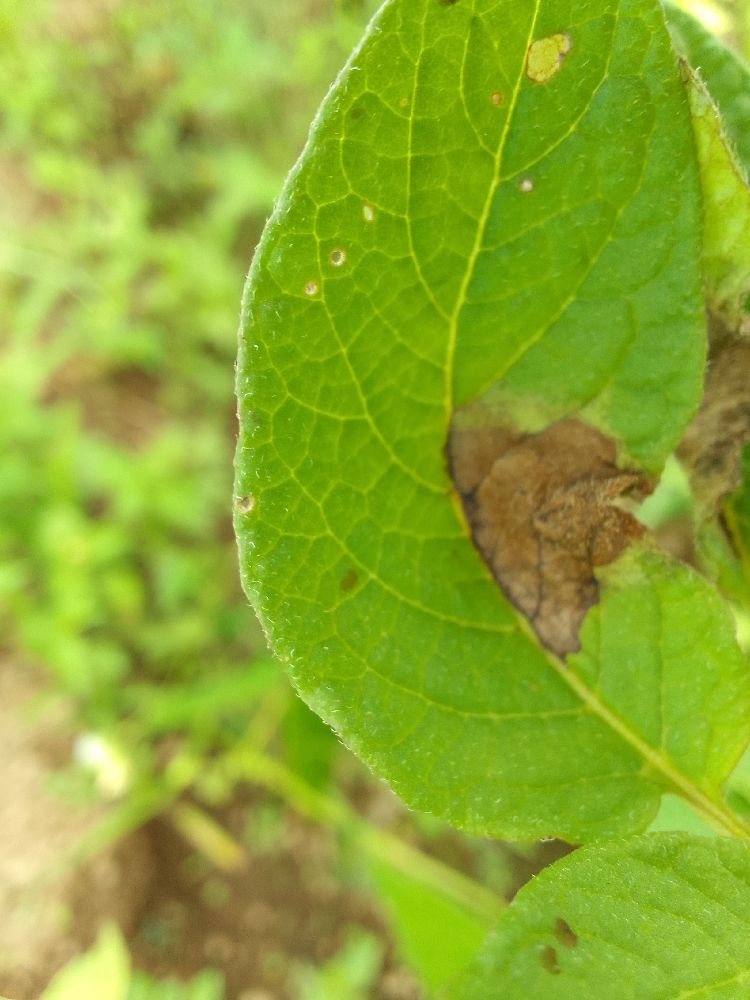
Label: Late blight